Vikram Sarabhai

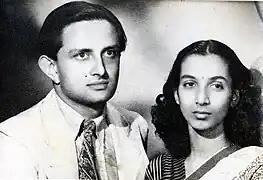

Vikram Sarabhai was born on 12 August 1919 in a Gujarati Śvetāmbara Shrimali Jain family, in Ahmedabad, India. His father was Ambalal Sarabhai a major industrialist committed to the Indian independence movement. Vikram Sarabhai married the classical dancer Mrinalini on 3 September 1942. The couple had two children. His daughter Mallika gained prominence as an actress and activist, and his son Kartikeya too became an active person in science. He attended Gujarat College, Ahmedabad, but later moved to the University of Cambridge, England, where he took his tripos in natural sciences in 1940. In 1945, he returned to Cambridge to pursue his PhD and wrote a thesis, "Cosmic Ray Investigations in Tropical Latitudes", in 1947.